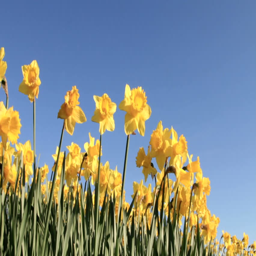
yellow daffodils waving in the breeze against a vivid blue sky